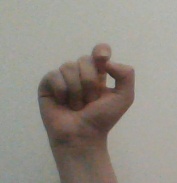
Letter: fa